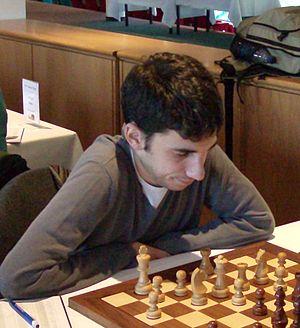
Laurent Fressinet, né le 30 novembre 1981 à Dax, est un joueur d'échecs français, grand maître international depuis 2000, champion de France en 2010 et 2014, et vice-champion d'Europe en 2012.